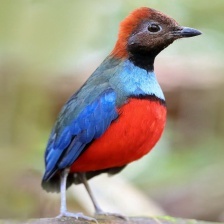
Species: RED BELLIED PITTA
Scientific name: PITTA ERYTHROGASTER